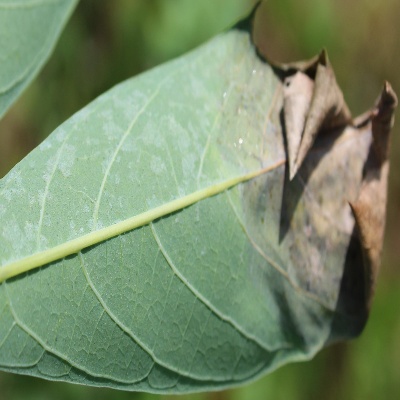
Crop: Cassava
Condition: bacterial blight